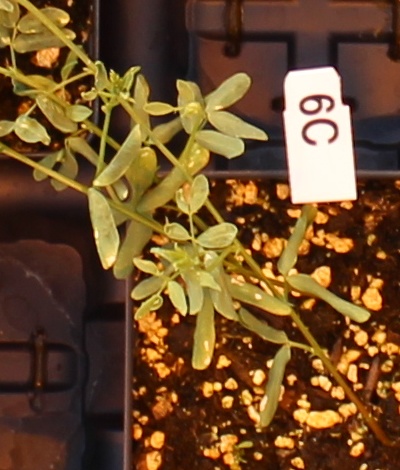
Label: Lentil